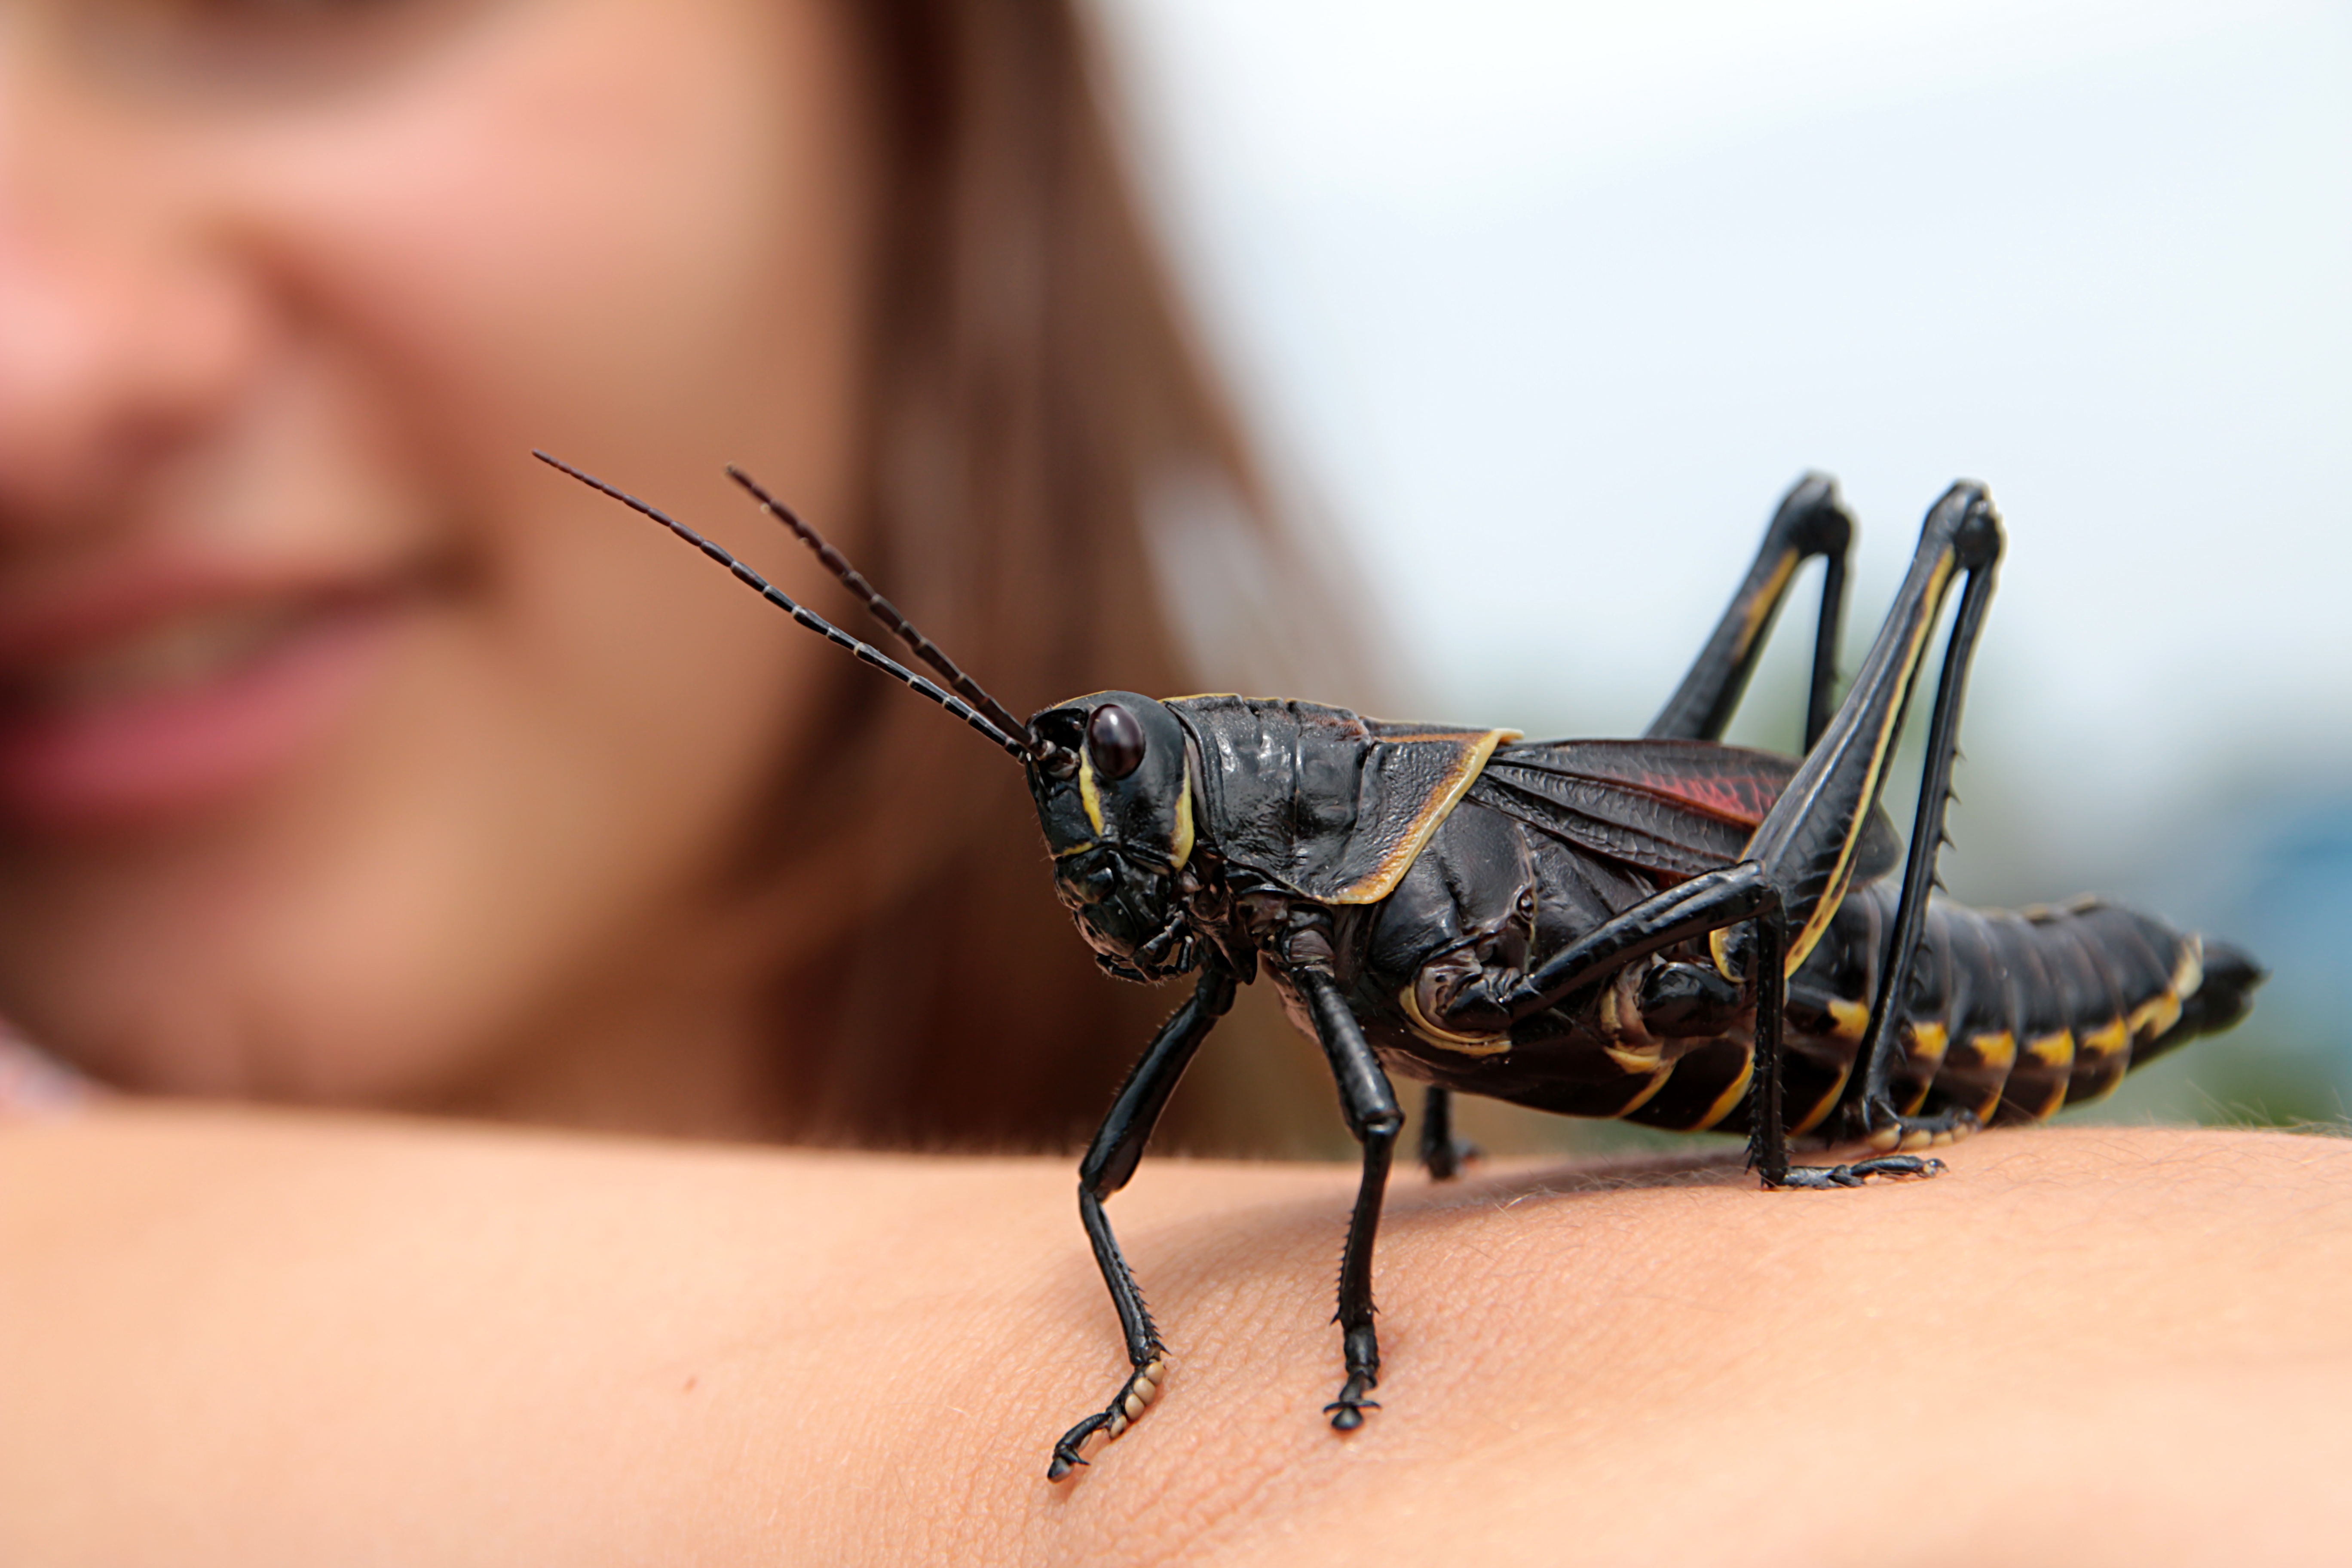
photography, insect, fauna, invertebrate, close up, macro photography, arthropod, cricket like insect